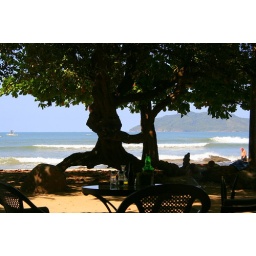
View from our table at lunch in Tamarindo on the beach